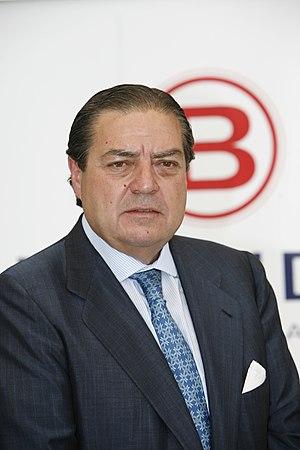
Vicente Boluda est un homme qui s'est fait un nom dans l'industrie du transport maritime, il est officiellement le président de « Agua de Valencia » et fut président du Real Madrid par intérim du 16 janvier 2009 au 1er juin 2009.